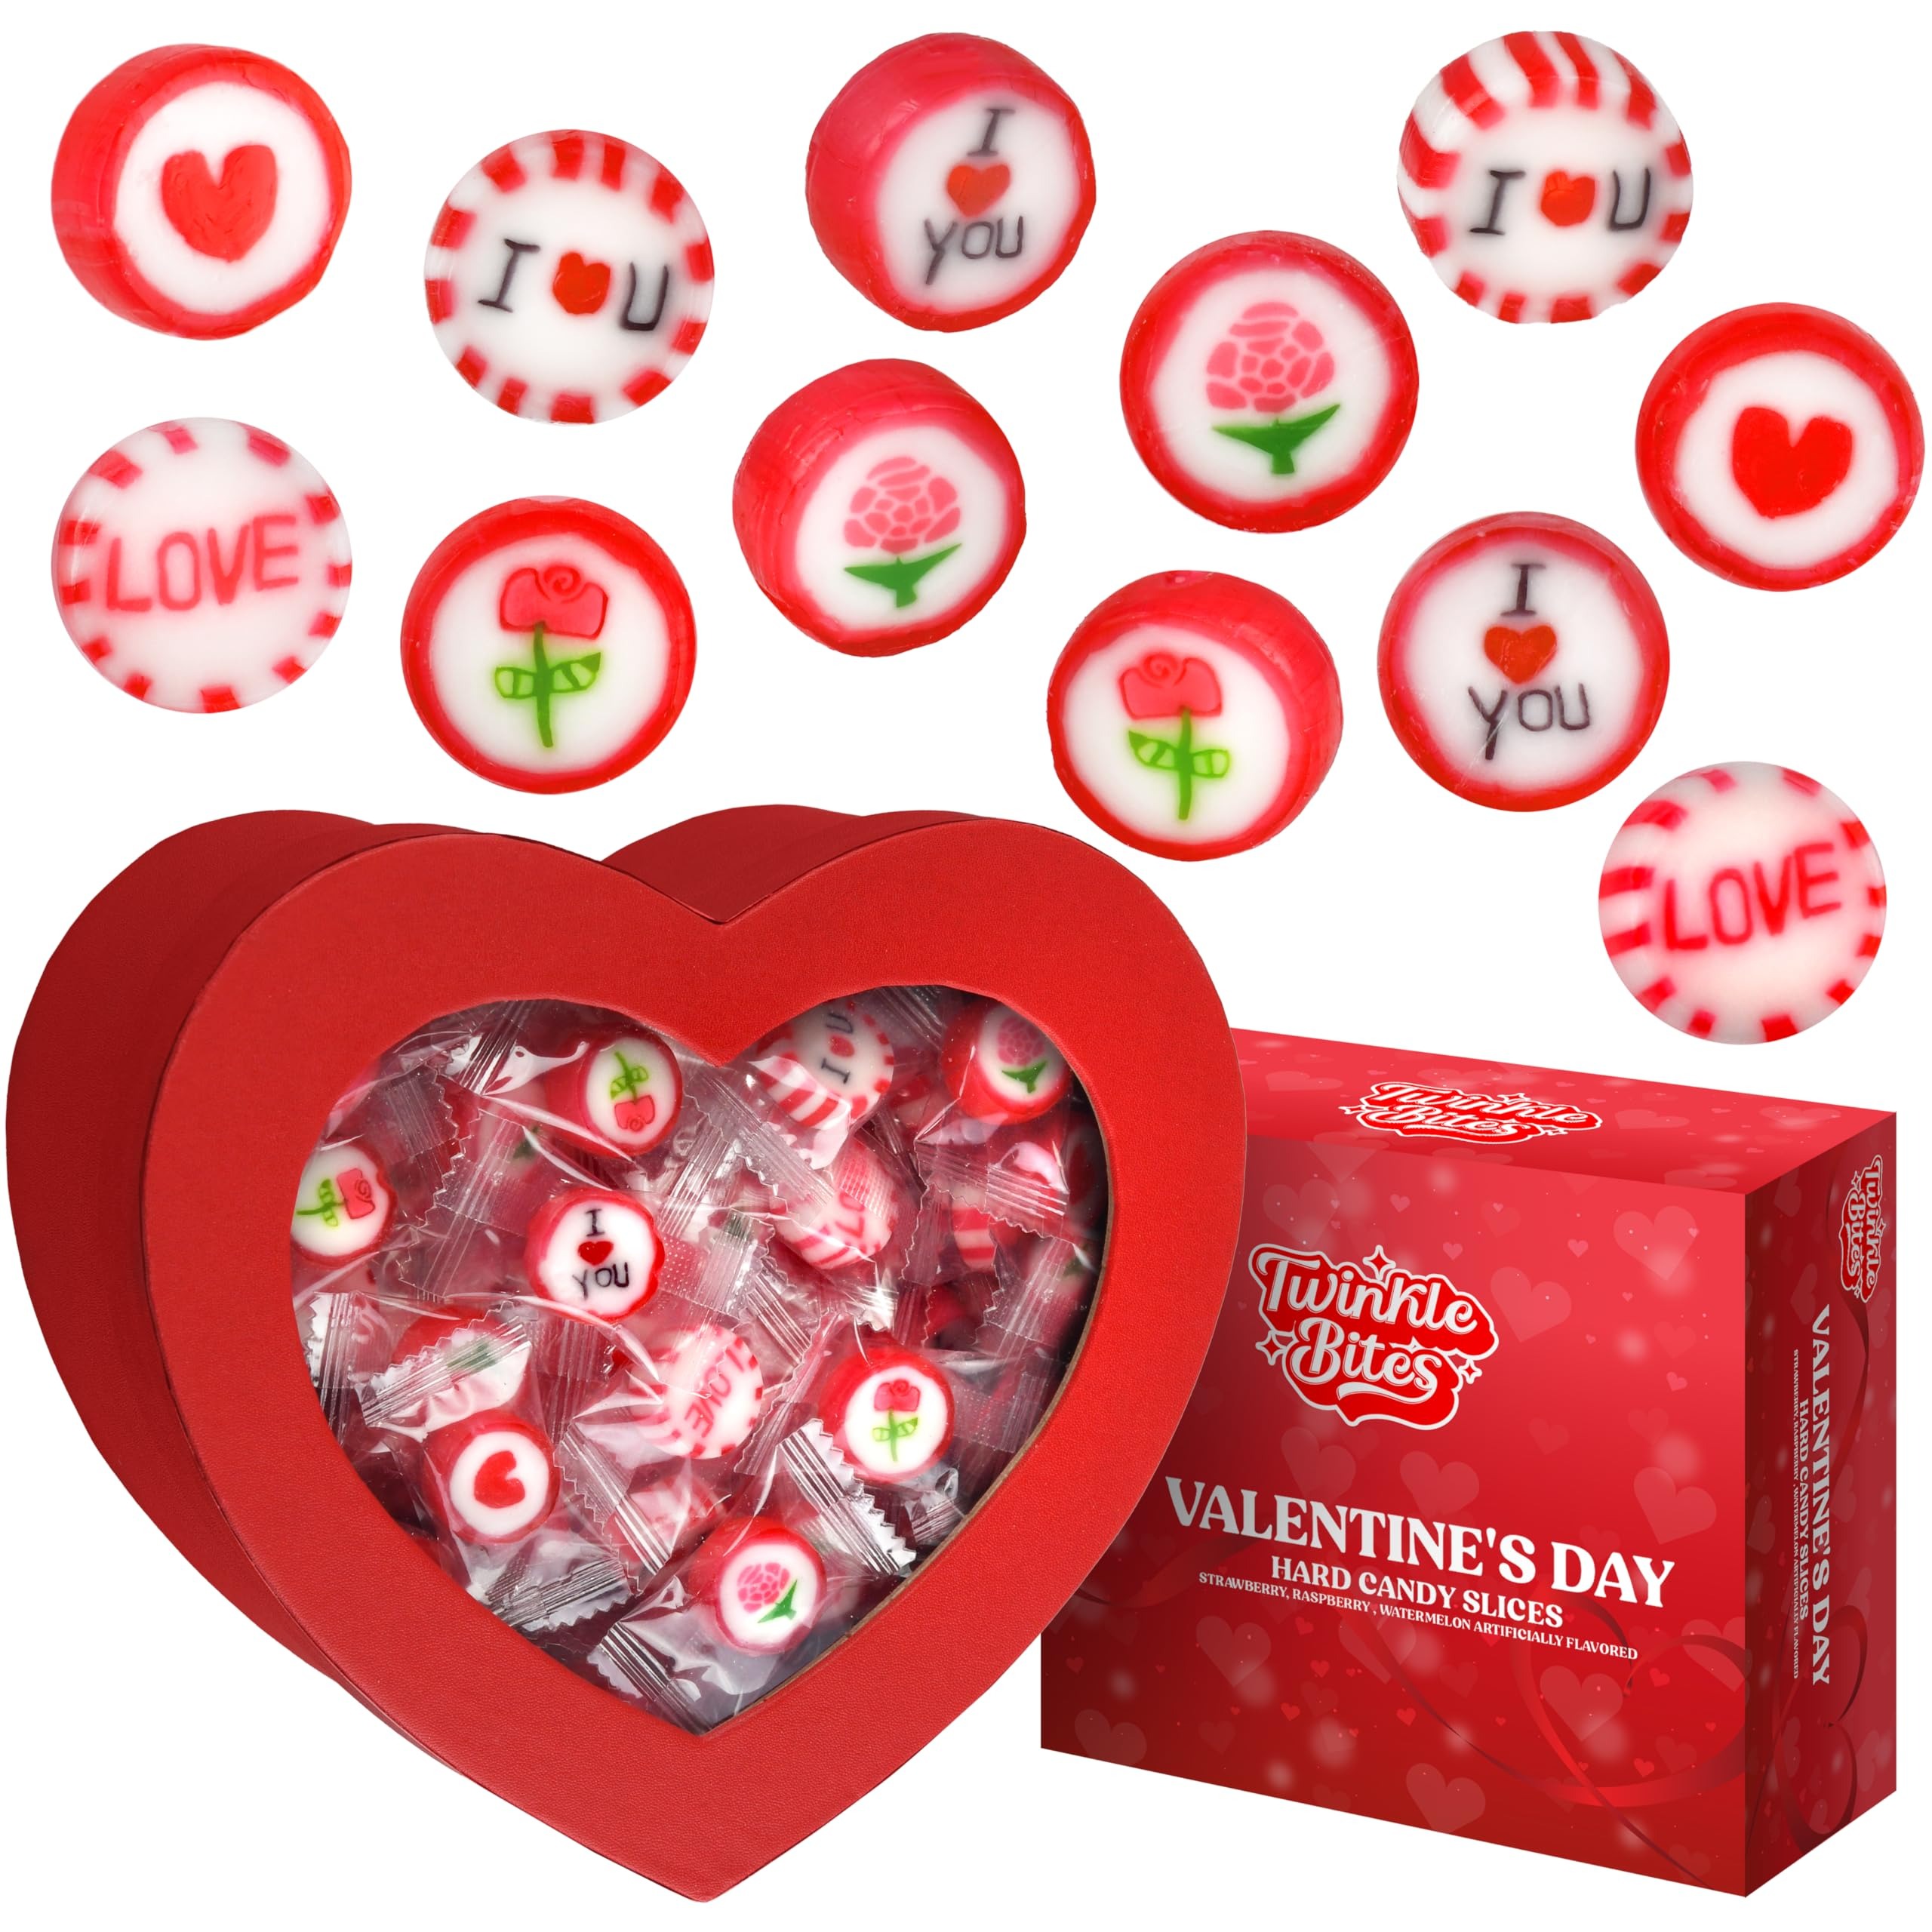
Item Name: 100 PCS Valentines Hard Candy’s -Packed In A Beautiful Heart Shaped Box - Individually Wrapped - Red, White Colors & Delicious Flavor, With Heart, Love, Designs -Bulk Valentines Candy Use For Kids, Adults, Party Favor, Classroom & Office Treats.
Bullet Point 1: Heart Shaped Box With Candies: Add some excitement to any Valentines day festivity with Twinkle Bites Holiday-Themed Candy’s, featuring a joyous variety of hard candies furnished with love, heart, rose, i love you designs
Bullet Point 2: 100-Pack Box: Offering 100 Love candy’s, the Twinkle Bites Holiday-Themed Candys comes in a beautiful Heart Shaped Red Box – decorated with a festive love design – to provide plenty of jolly delicious treats for everyone.
Bullet Point 3: Strawberry Raspberry Watermelon Flavored : Everyone will love these colorful Valentines day hard Candy’s – each one revealing a mouthwatering, delicious flavor. All the candies have love designs , perfect for the valentines season.
Bullet Point 4: Individually Wrapped Candy: Take your holiday party to the next level with great-tasting, Twinkle Bites Holiday-Themed Candy’s. Each fun, sweet treat is individually wrapped to keep it sanitary, preserve freshness and provide on-the-go convenience.
Bullet Point 5: Versatile Treats: Use these Candies for holiday-themed get-togethers, classroom parties, party favors, or filling candy dishes at home or the office to spread cheer and joy throughout the Love season.
Product Description: Heart Shaped Box With Candies: Add some excitement to any Valentines day festivity with Twinkle Bites Holiday-Themed Candy’s, featuring a joyous variety of hard candies furnished with love heart shaped colors
Value: 100.0
Unit: Count

Price: 13.99